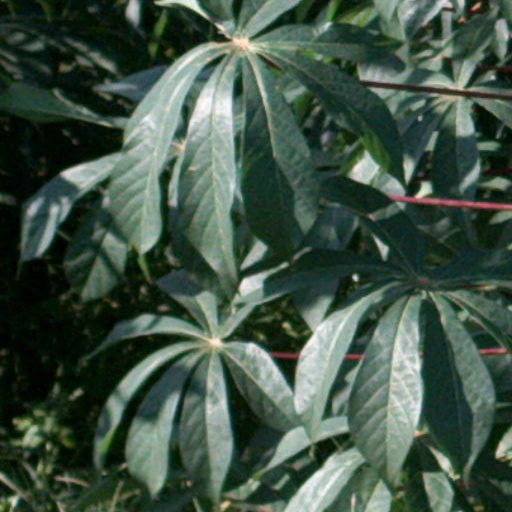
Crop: cassava